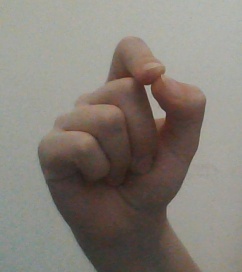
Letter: fa